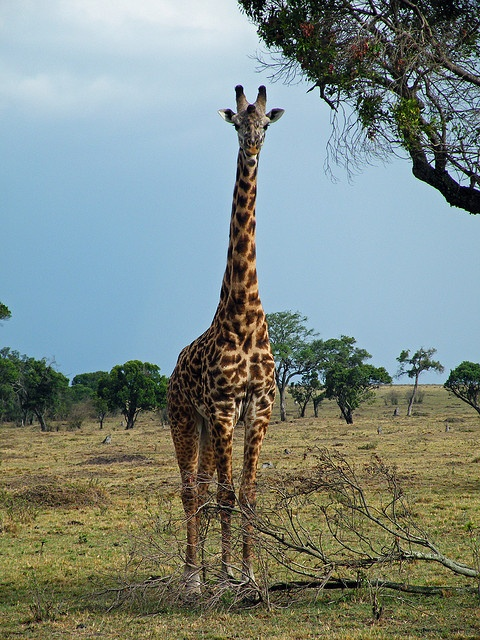
A giraffe is standing behind a branch that is laying in the ground.
A giraffe standing in a field next to and in front of trees.
A giraffe in a grassy field stands towards the camera.
A giraffe standing in a grassy area with trees in the background.
A giraffe standing tall in a grassy area.